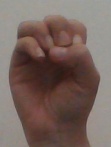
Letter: ha